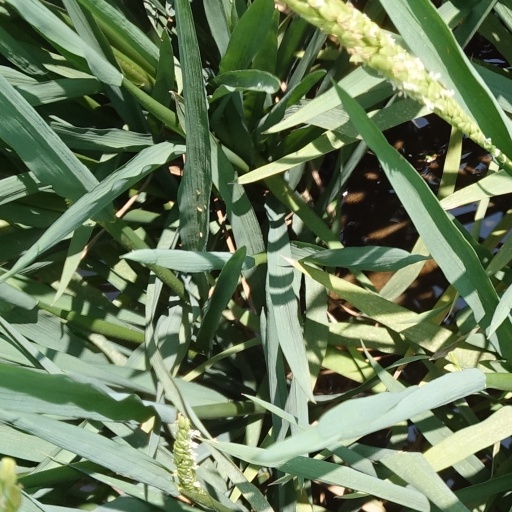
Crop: rice